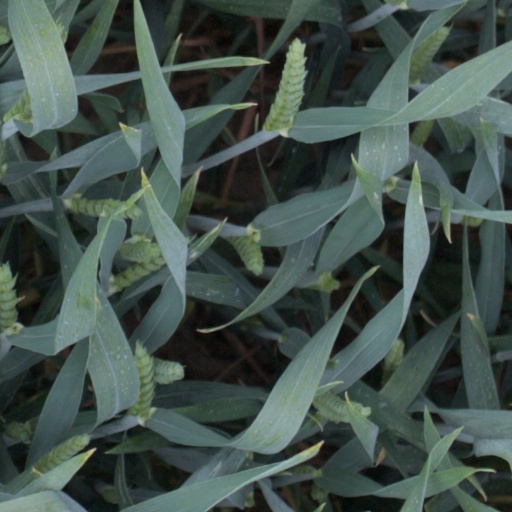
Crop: wheat